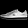
Label: Sneaker